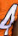
Number: 4